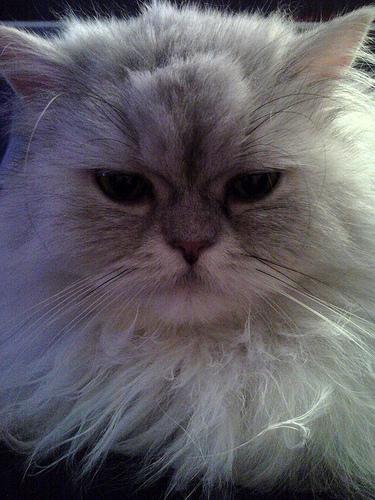
Breed: Persian